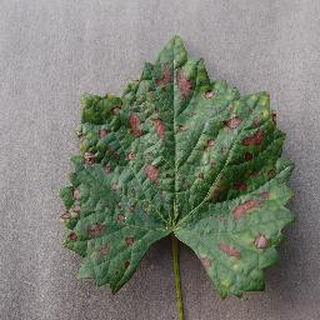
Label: grape_esca_black_measles